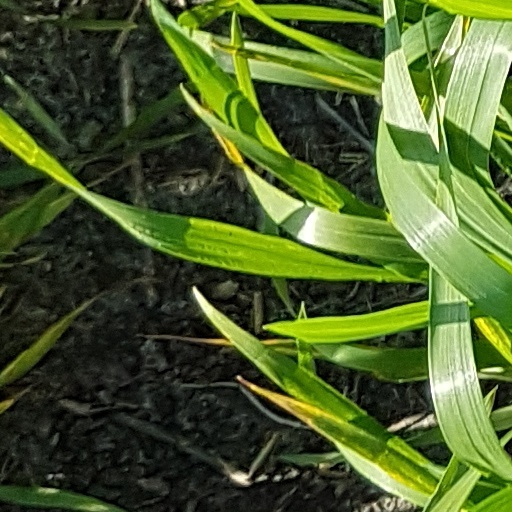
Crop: wheat